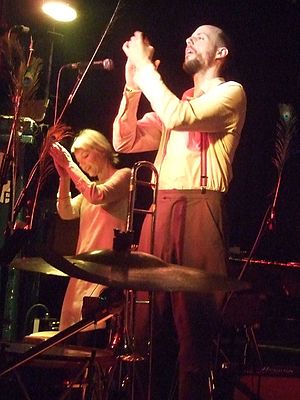
Efterklang (musikgruppe)
29. januar 2008
Efterklang er en dansk indie-gruppe fra København og blev dannet i december 2000. De har foreløbigt udgivet fem albums i fuld længde, Tripper, Parades, Magic Chairs, Piramida og Altid Sammen, samt tre EP'er, Springer, Under Giant Trees og Lyset - EP.